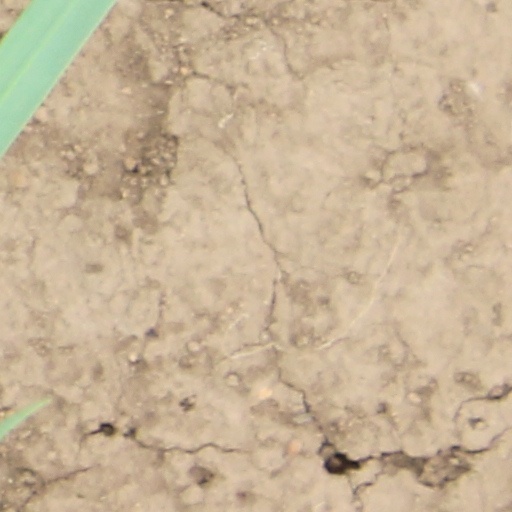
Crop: wheat